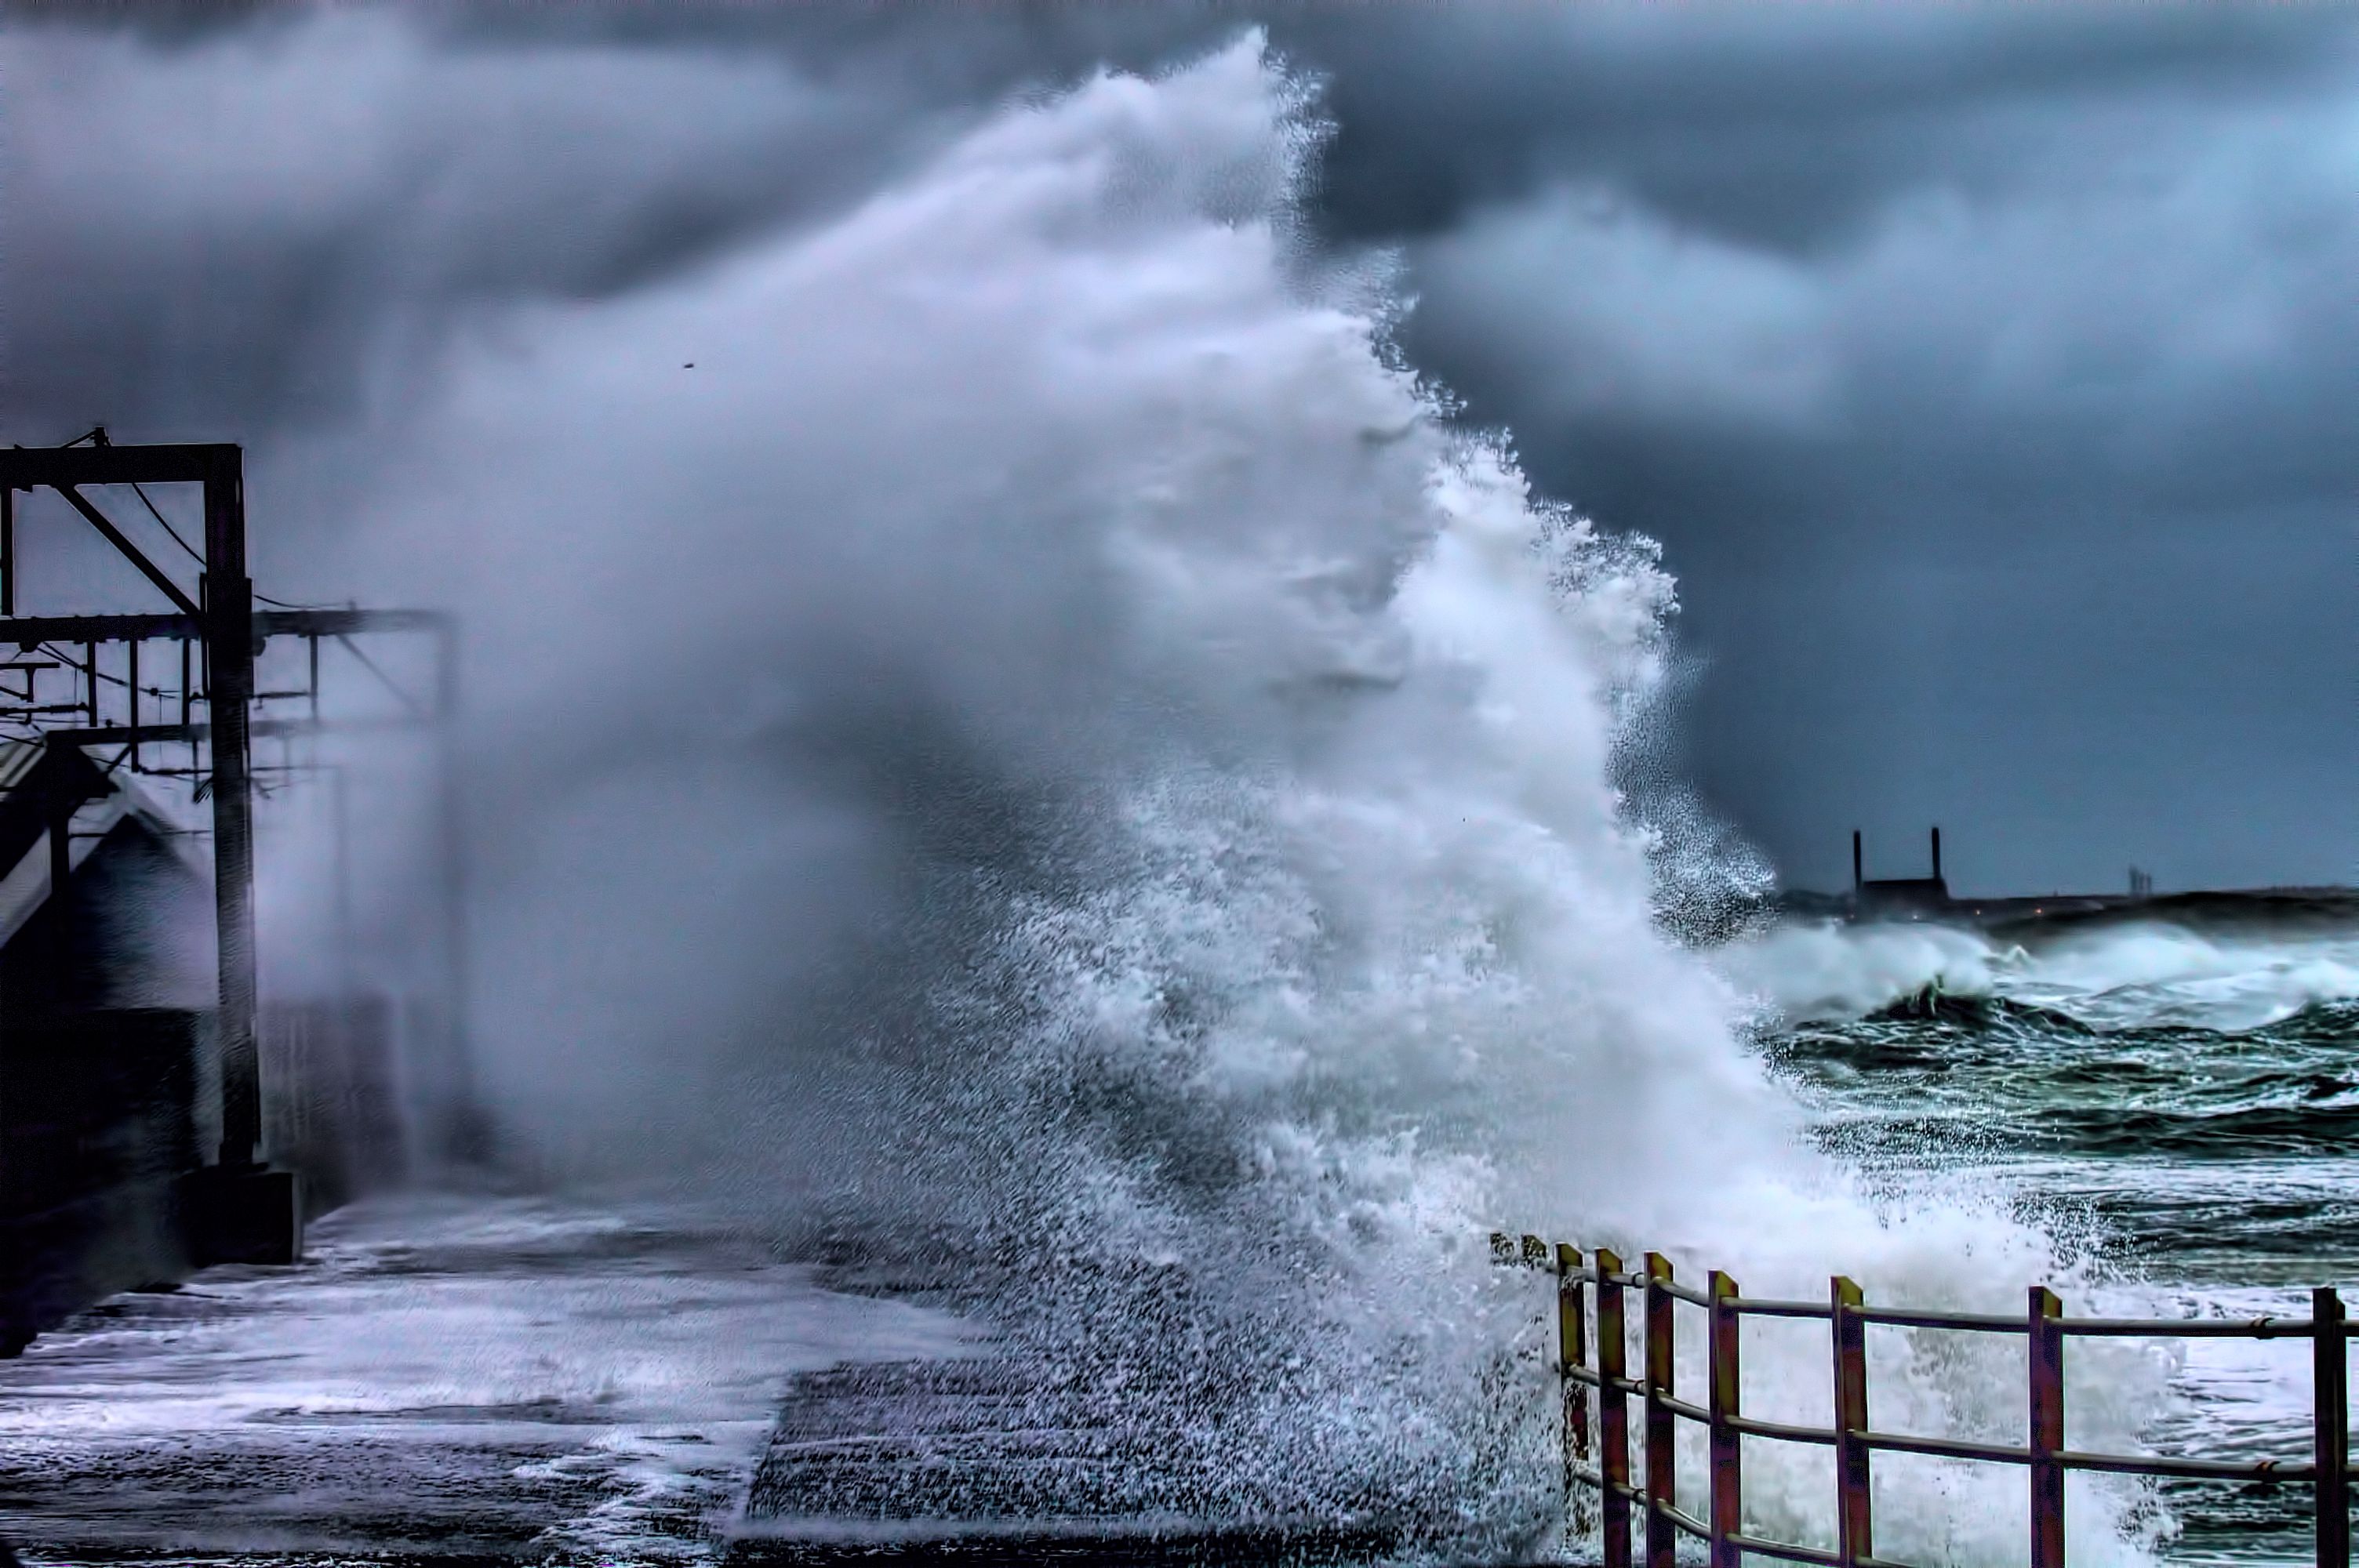
sea, water, snow, cloud, mist, morning, wave, wind, weather, storm, waves, scotland, saltcoats, atmospheric phenomenon, geological phenomenon, wind wave